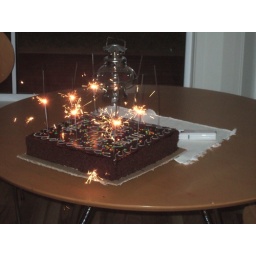
Birthday cake - Jac's 30th at home in Collaroy Plateau